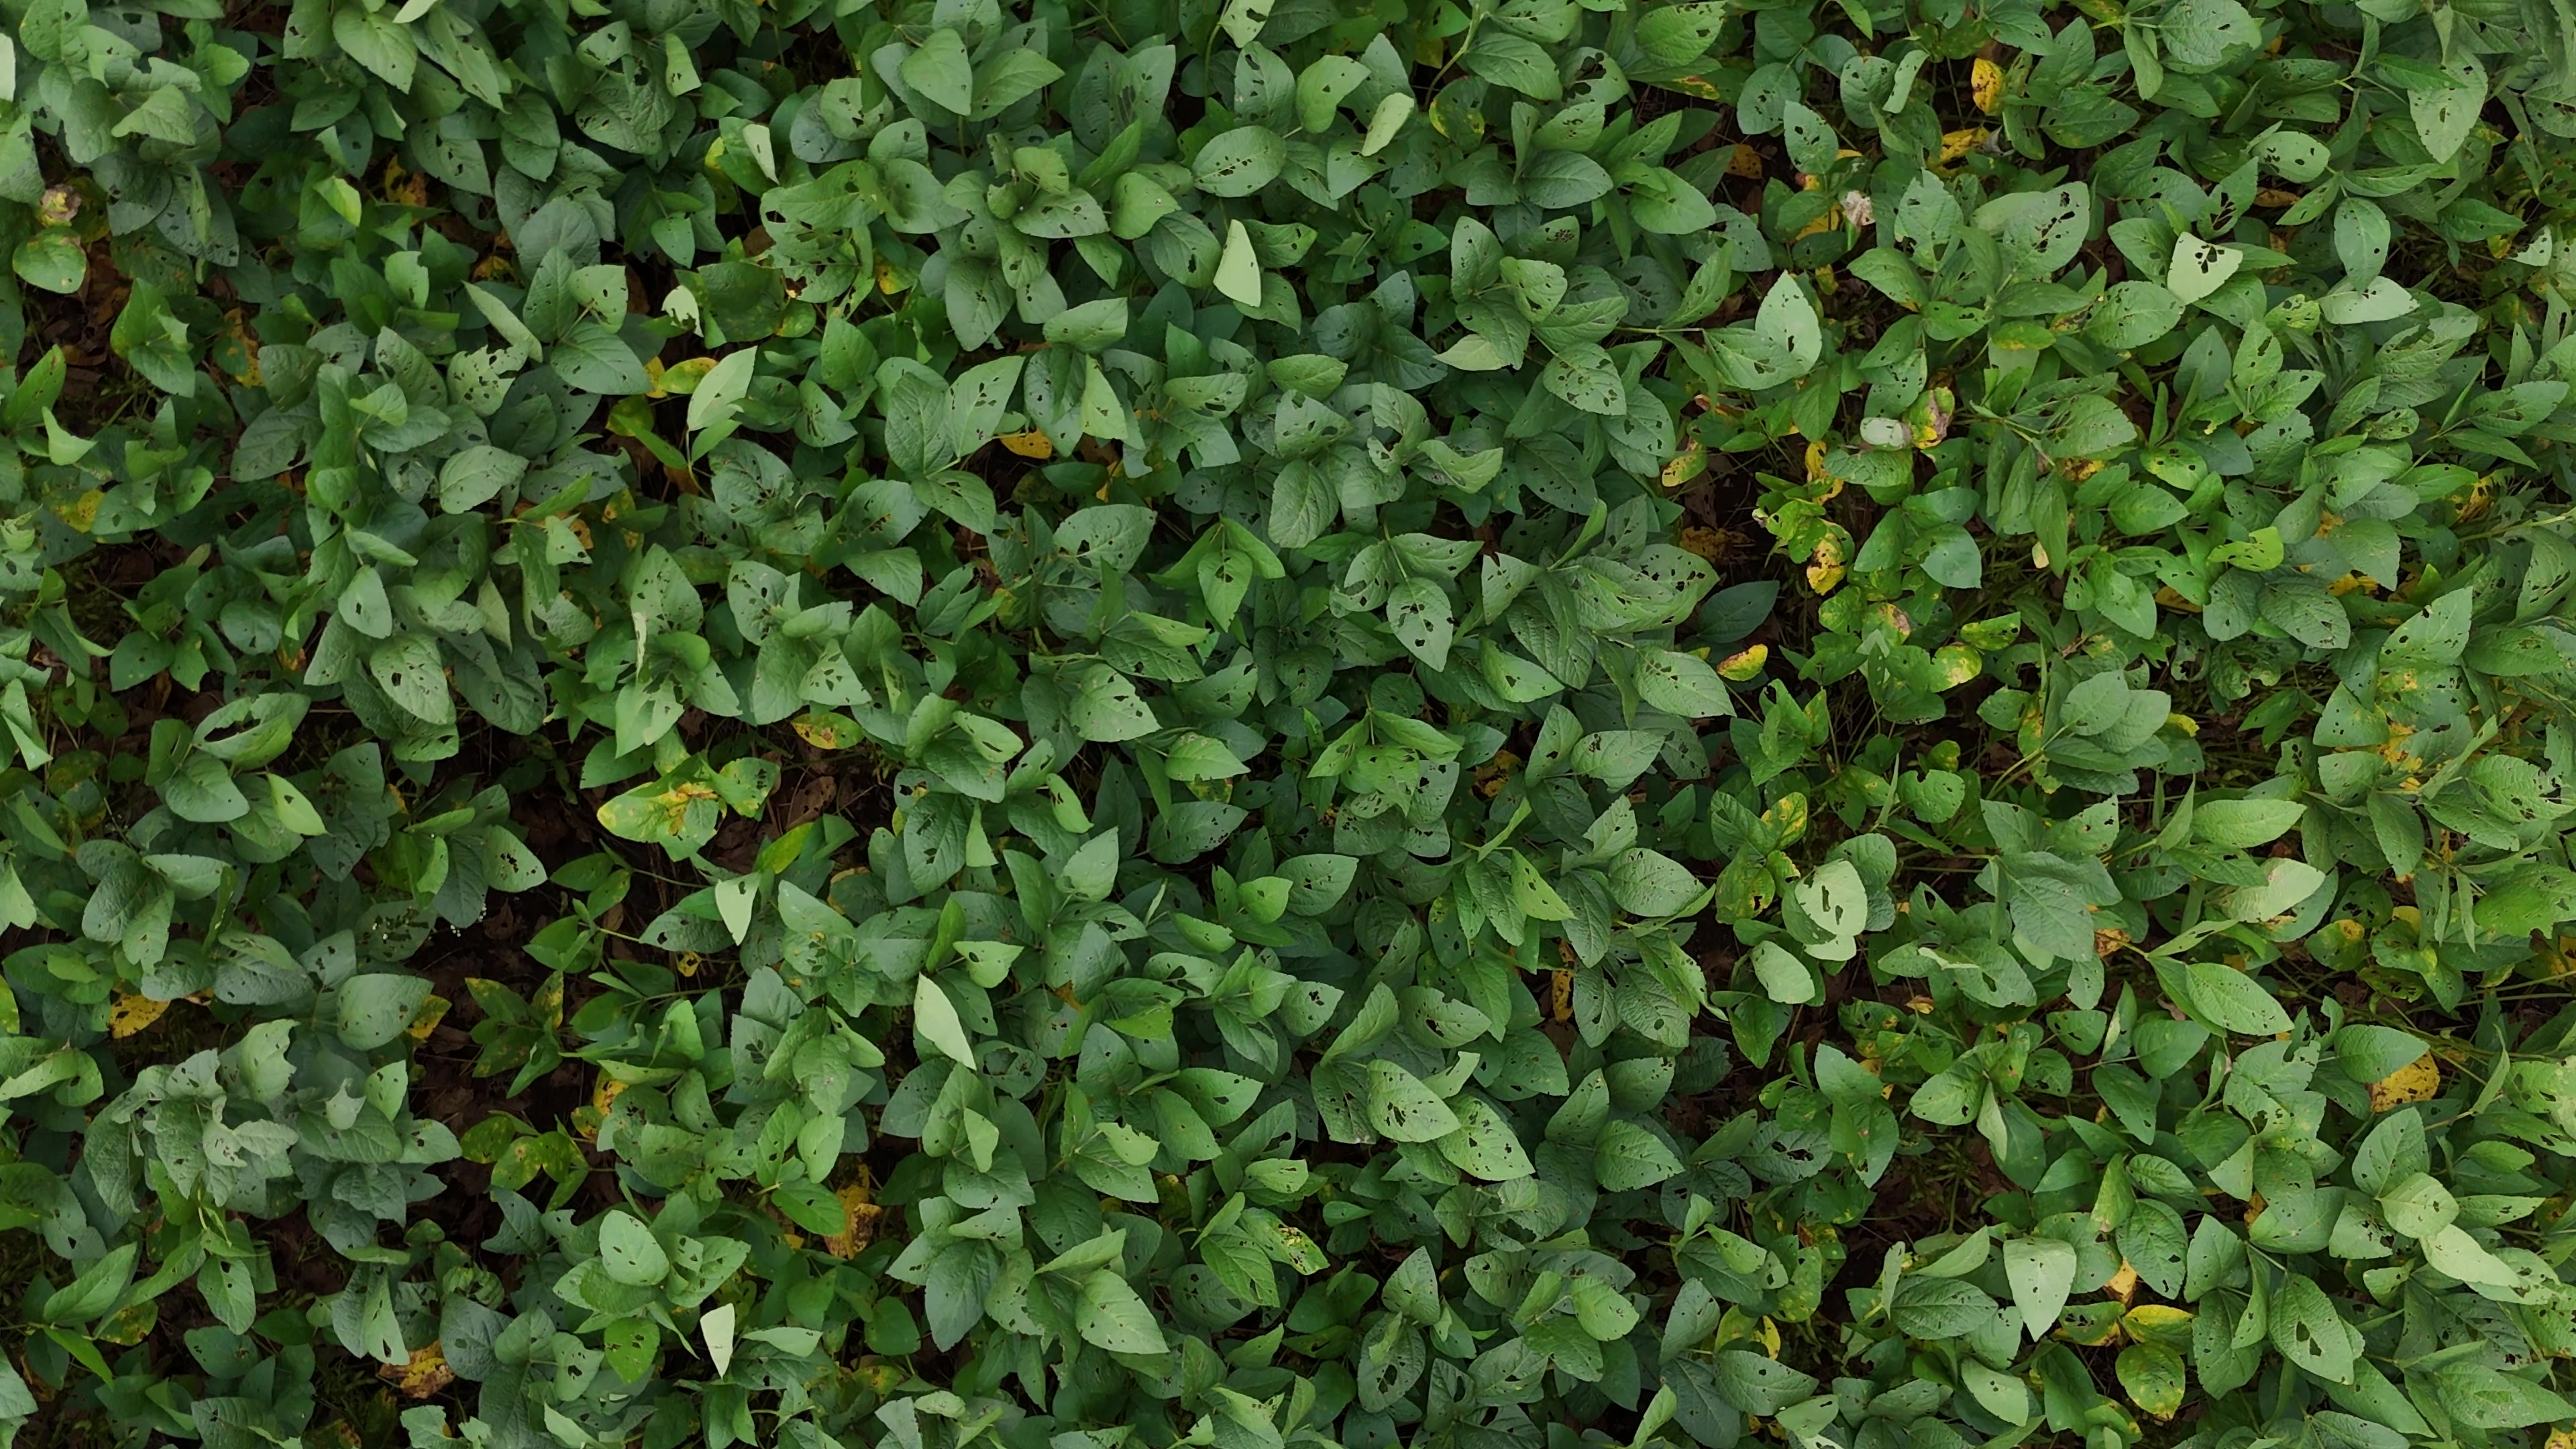
Label: Rust